Stepless cockpit

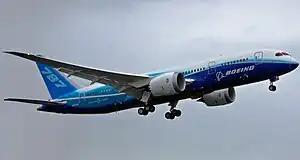
The stepless cockpit has seen a resurgence in newer aircraft, such as the Boeing 787.

In aircraft design, a stepless cockpit means that the nose of the aircraft has no separate "windscreen" panels directly in front of the pilot's or co-pilot's seating positions, and generally has no "breaks" in the nose contour – curved or otherwise – from their absence. In the conventional design, the pilot's cabin is a different part of the aircraft than the nose. The stepless design is believed to help make the plane more aerodynamic thus aiding speed and fuel efficiency. The stepless design did, however, present serious challenges to the inclusion of a nose-mount turreted gun position, in eras where manned or remotely-aimed gun turrets were still important for a bomber's defensive needs.